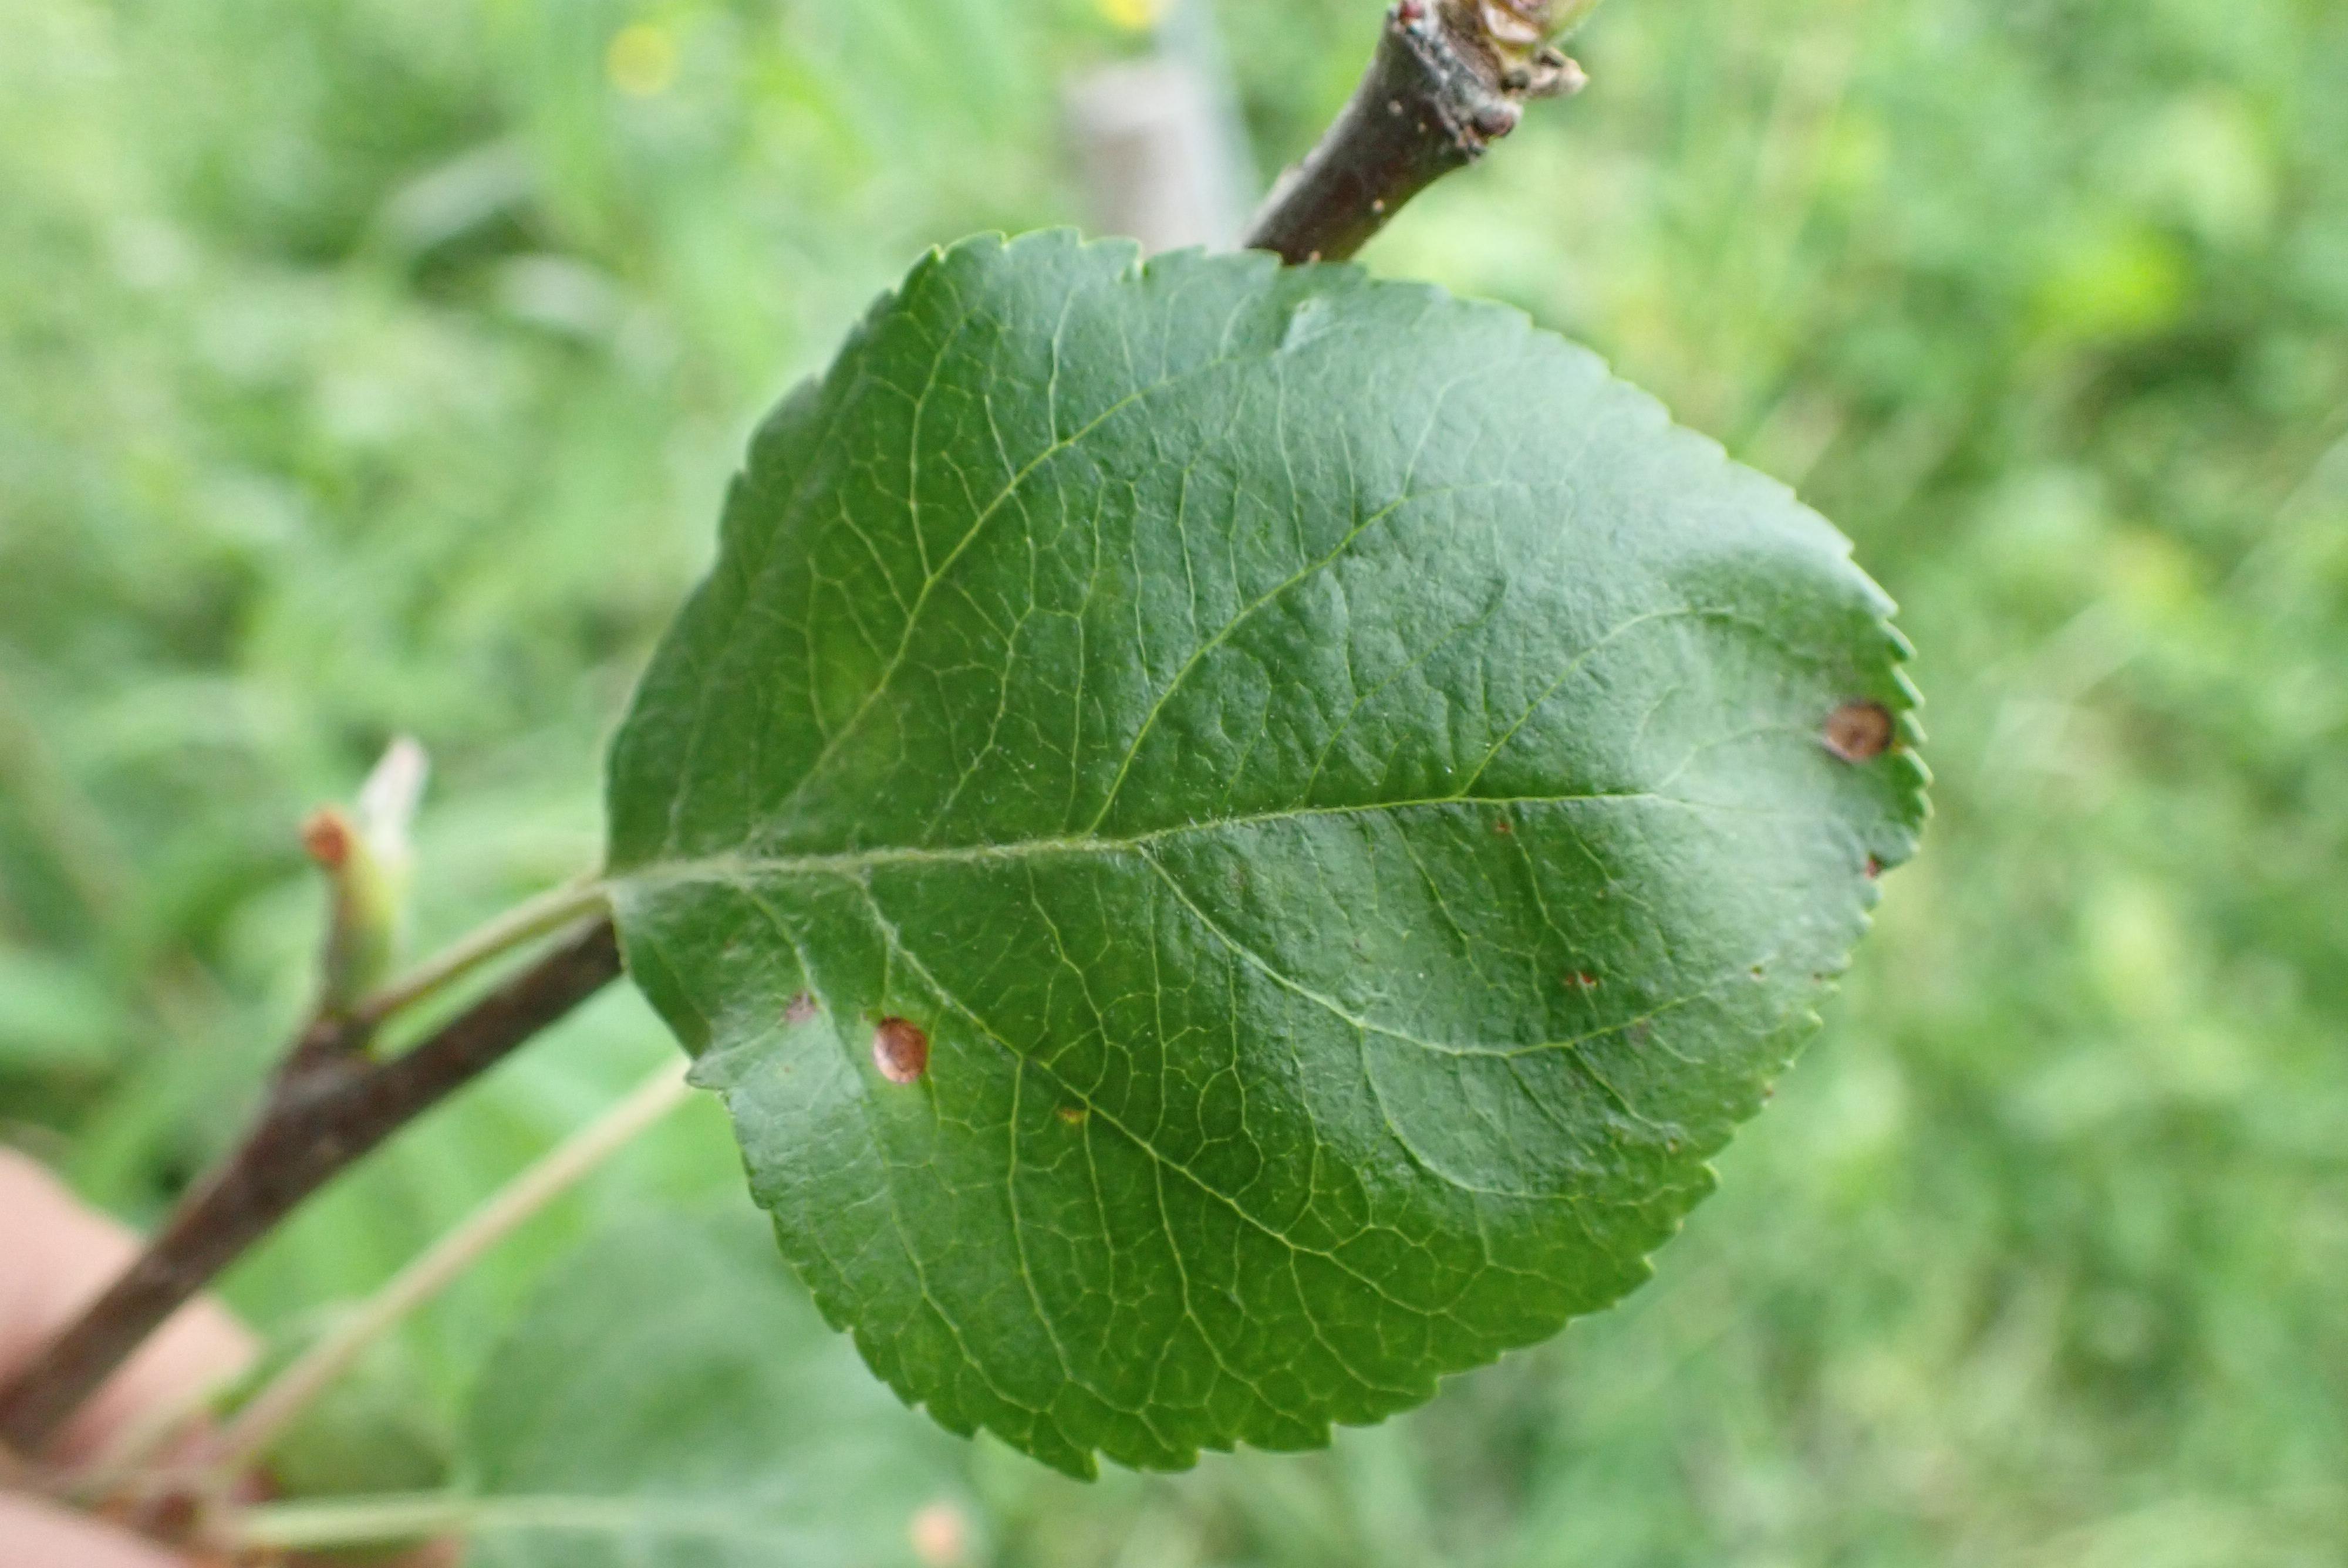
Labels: frog_eye_leaf_spot